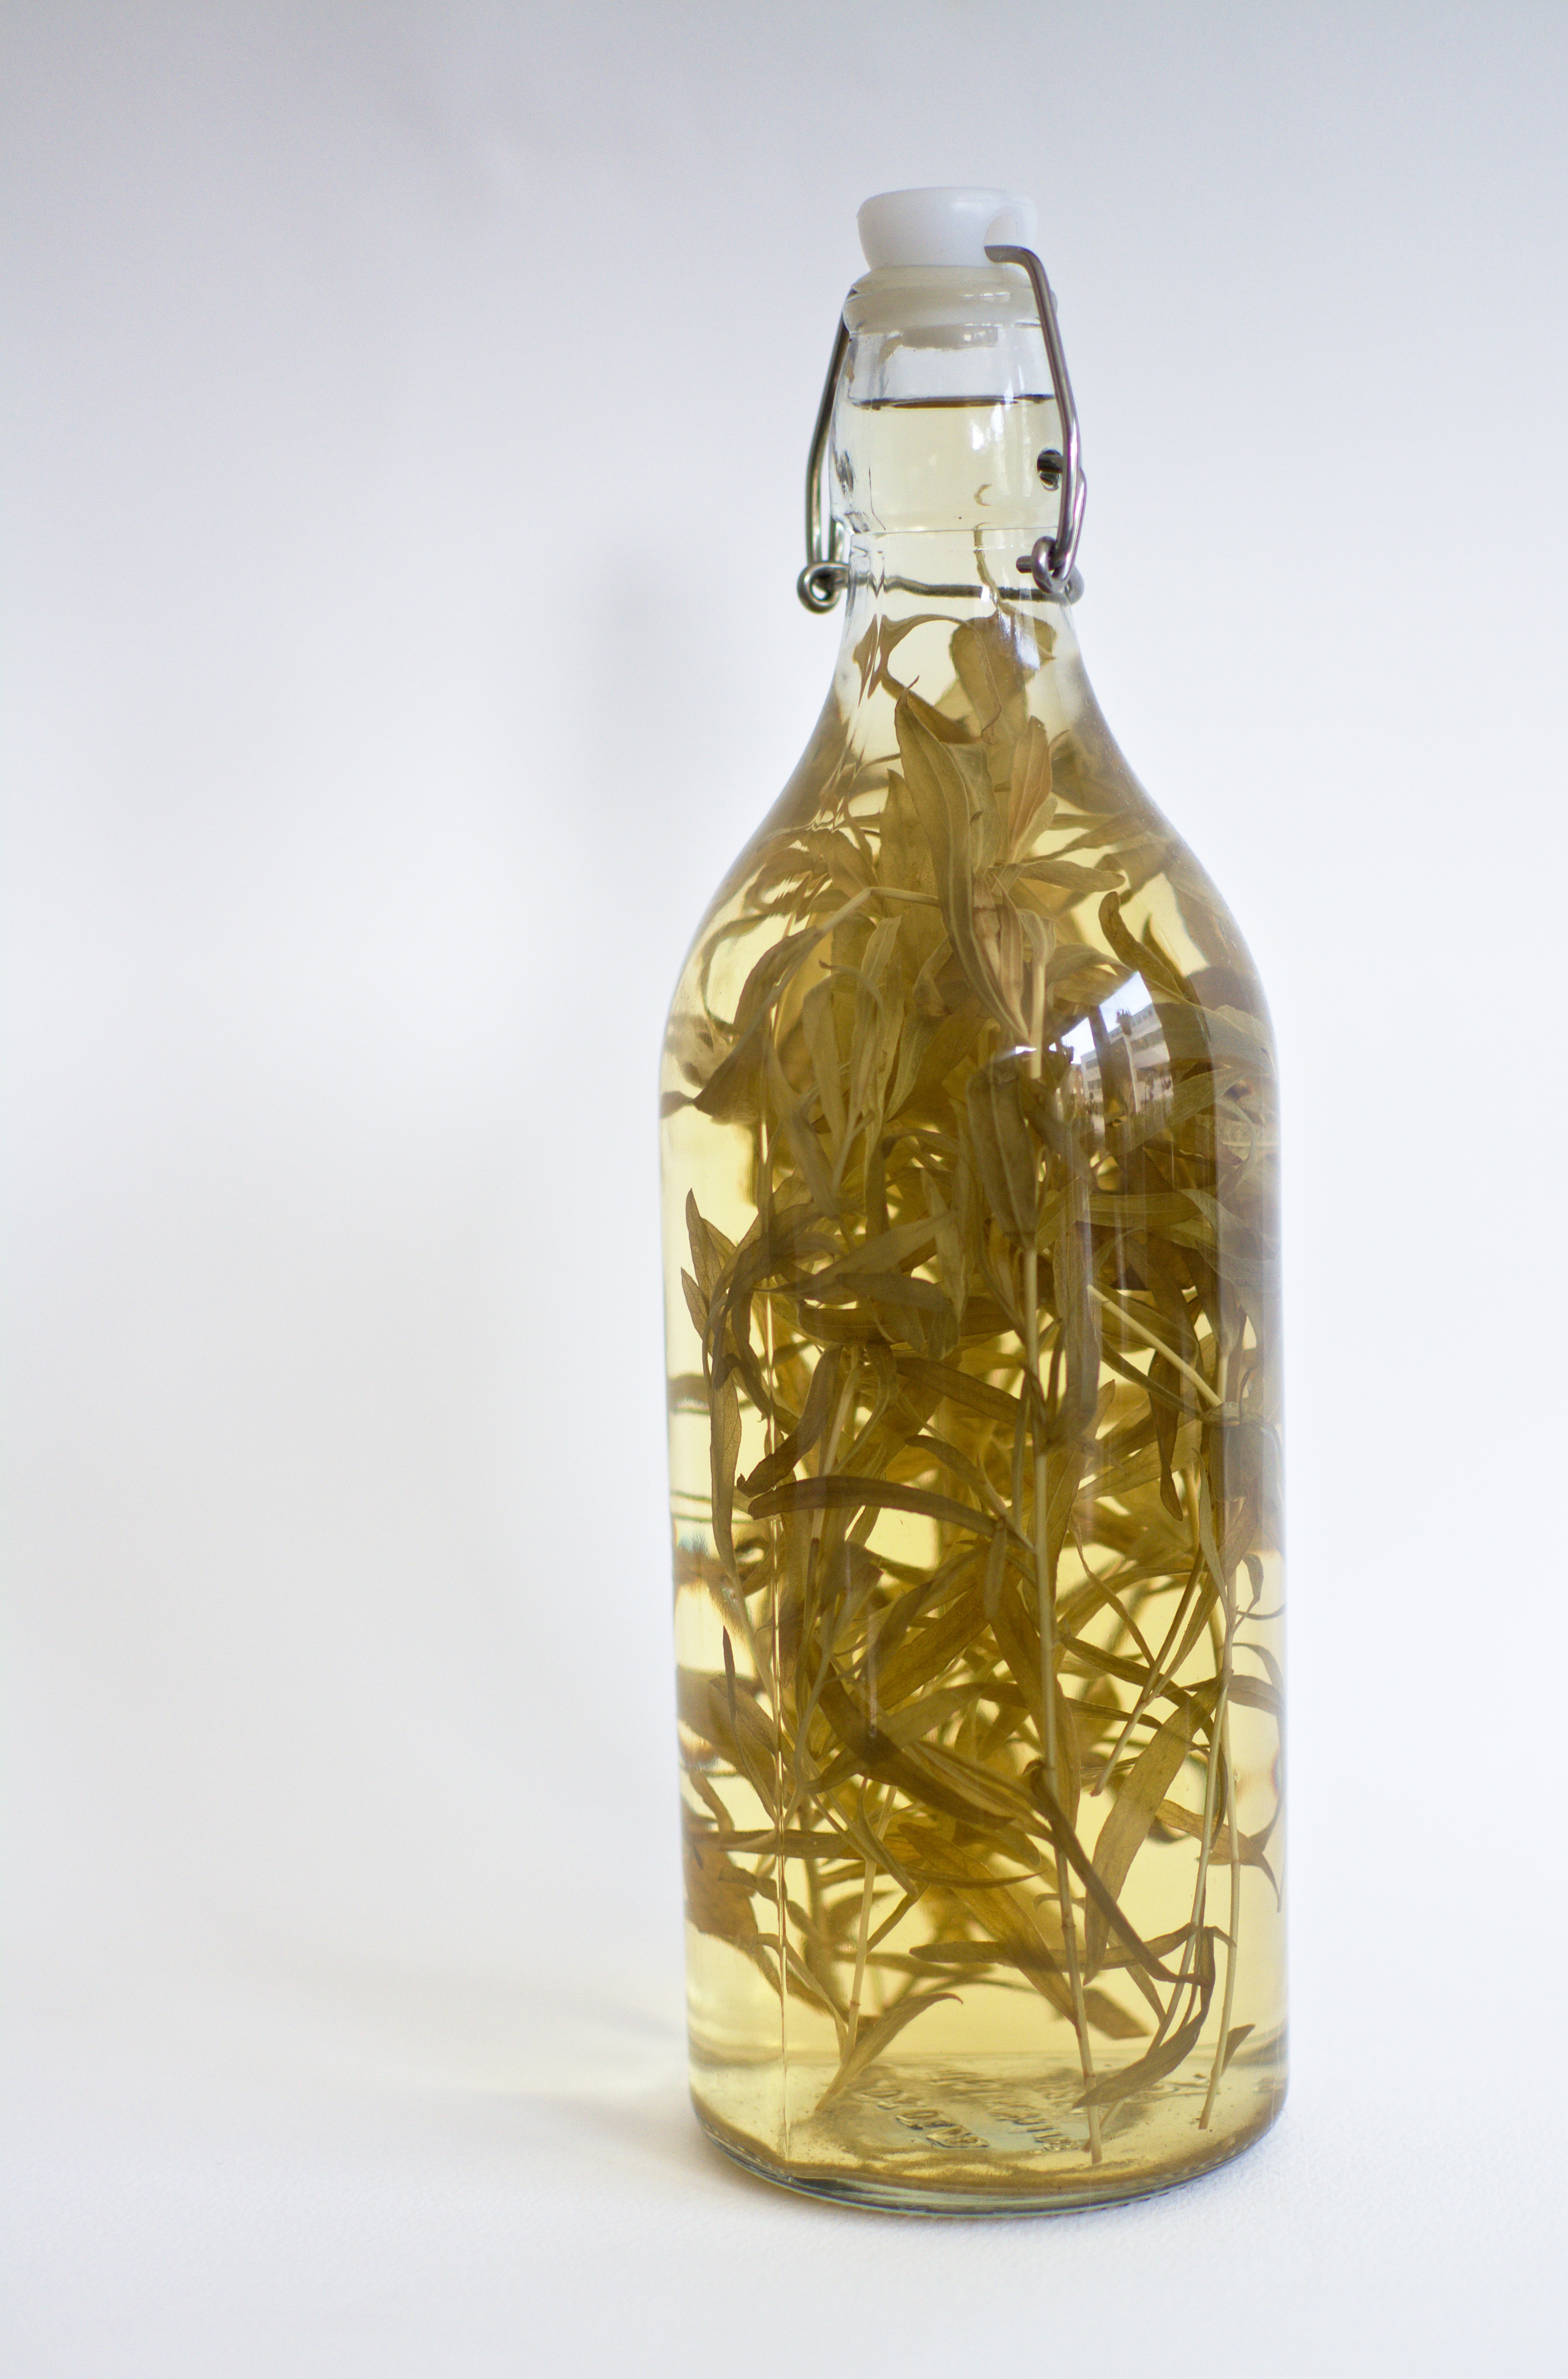
spice, kitchen, bottle, homemade, tableware, wine bottle, glass bottle, cork, dragon, beer bottle, vinegar, drinkware, tarragon vinegar, bearnies s